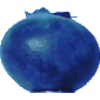
Label: Huckleberry 1